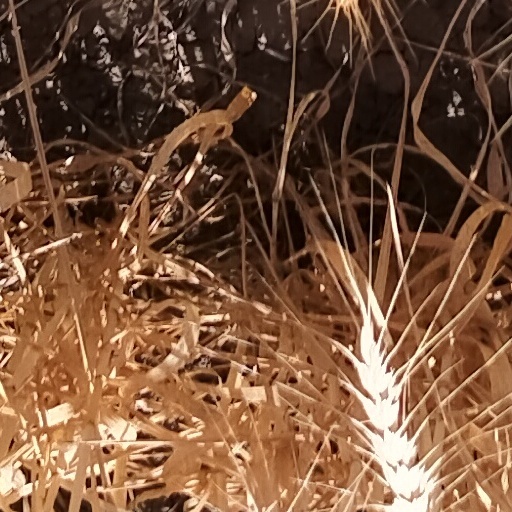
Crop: wheat